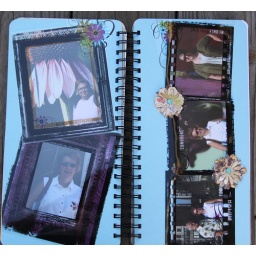
The huge flower im standing in front of is actually side walls covered with huge pictures. Great idea! Transparency's in front of pictures.